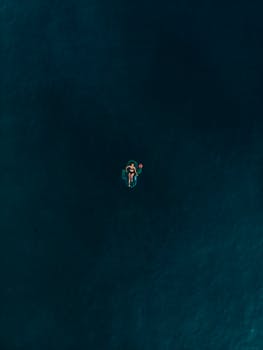
Label: No Watermark